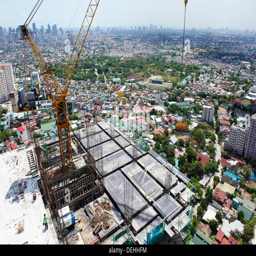
aerial view toward west seen taken from the top of a building site located